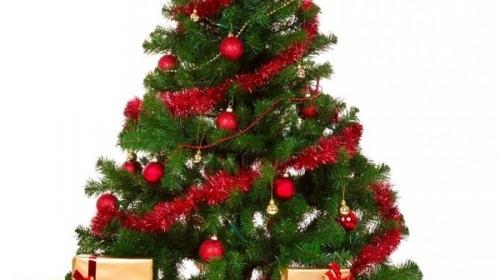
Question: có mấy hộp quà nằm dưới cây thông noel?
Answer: có hai hộp quà nằm dưới cây thông noel